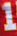
Number: 1